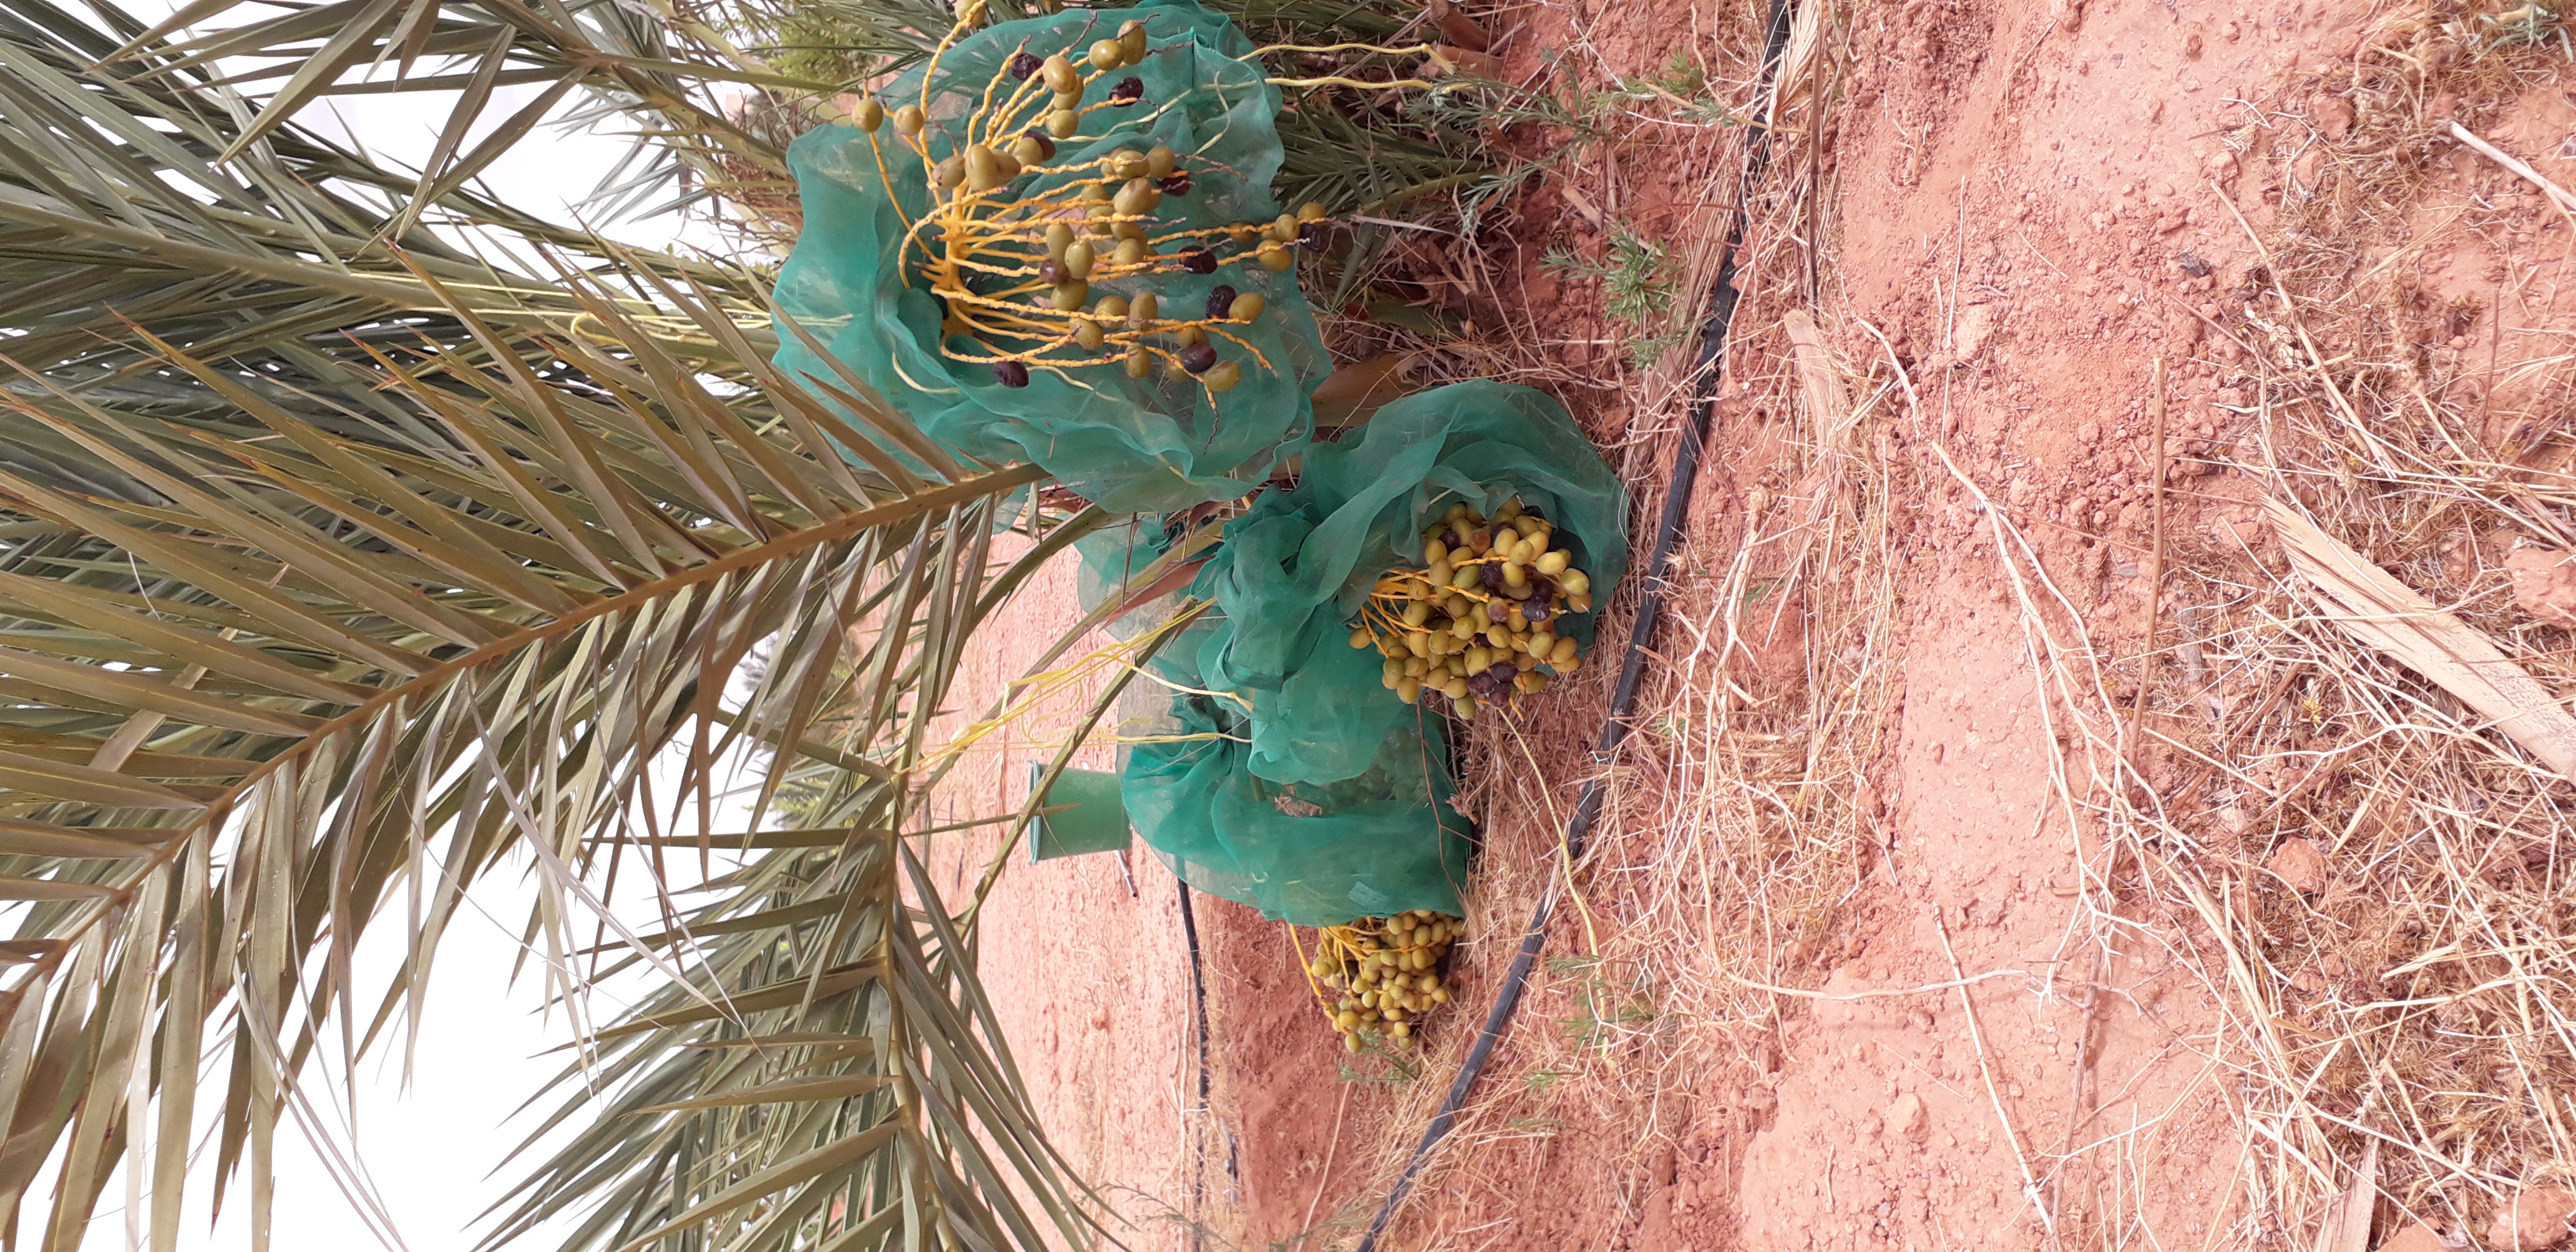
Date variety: kholt